Death of Steve Irwin

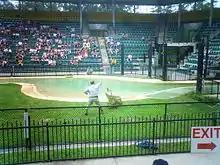
The Crocoseum at Australia Zoo, where Steve Irwin's memorial service was held

News of Irwin's death prompted reactions around the world. Australian Prime Minister John Howard expressed "shock and distress" at Irwin's death, saying that "Australia has lost a wonderful and colourful son". Queensland's Premier Peter Beattie remarked that Irwin would "be remembered as not just a great Queenslander, but a great Australian". The Australian federal parliament opened on 5 September 2006 with condolence speeches by both Howard and the Leader of the Opposition, Kim Beazley. Flags at the Sydney Harbour Bridge were lowered to half-mast in honour of Irwin.